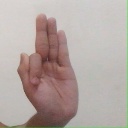
अक्षर: फ